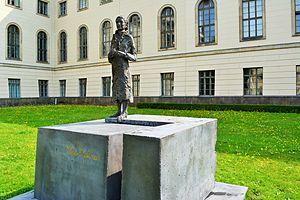
Lise Meitner, née le 7 ou le 17 novembre 1878 à Vienne en Autriche-Hongrie et morte le 27 octobre 1968 à Cambridge, Royaume-Uni, est une physicienne autrichienne naturalisée suédoise.